Nearby Stars Database

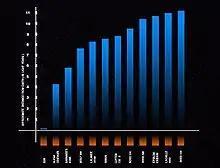
Nearest stars to Earth

The Nearby Stars Database (NStars) began as a NASA project in 1998, then was based at Northern Arizona University. It is now defunct. The stated mission of NStars was "to be a complete and accurate source of scientific data about all stellar systems within 25 parsecs." The website (see below) included search tools and links to an interactive forum.